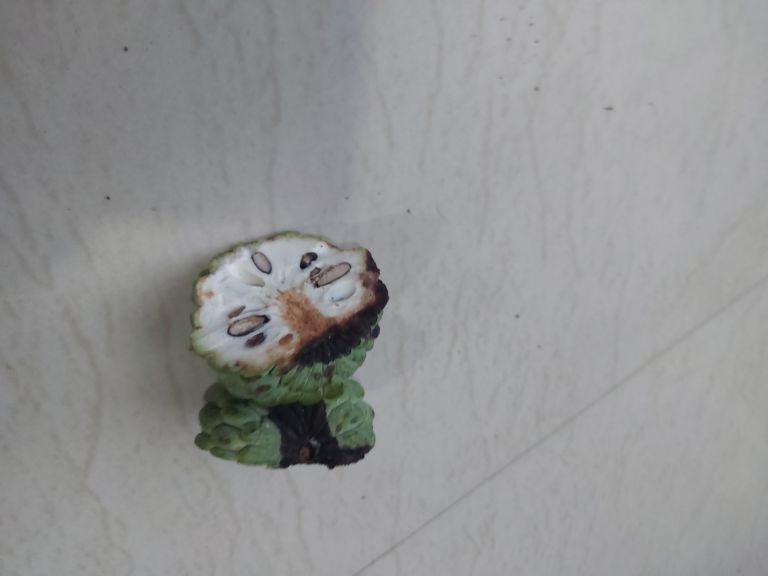
Disease label: Diplodia Rot